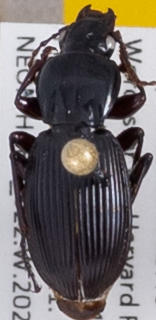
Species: Pterostichus tristis
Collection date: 2021-09-01 04:00:00
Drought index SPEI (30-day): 0.76
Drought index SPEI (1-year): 0.496
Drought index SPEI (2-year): -0.334